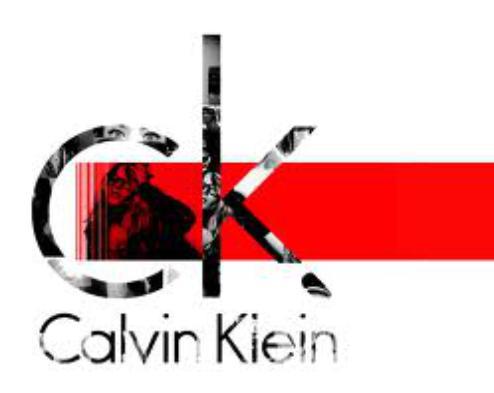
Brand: Calvin Klein
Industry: Clothes